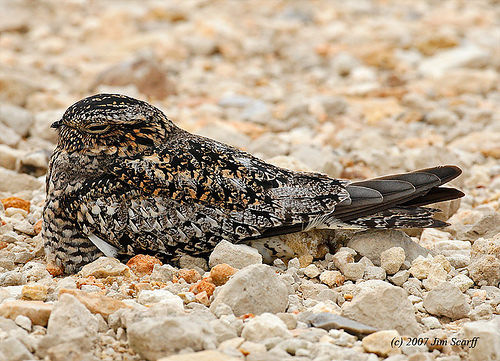
a spotted bird with a very short beak, colored black, white and orange.
this bird is covered in speckles and has a little pointy bill.
this bird contains a speckling of brown, white, black and orange throughout its body with the exception of the tip of its tail which is solid grey.
this bird is brown with white spots and has a very short beak.
this bird has a spotted crown, a spotted belly, and a spotted back
this is a black and orange spotted bird with a small head.
this particular bird has a belly that is brown and gray spotted
this small gray, white, and brown speckled bird has a very small bill and gray rectrices.
this bird has wings that are brown and has a short bill
this bird has many shades of brown adorning its body, along with a very tiny beak.
Species: Nighthawk